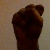
The image shows a hand gesture representing the letter 'S' in Indian Sign Language.